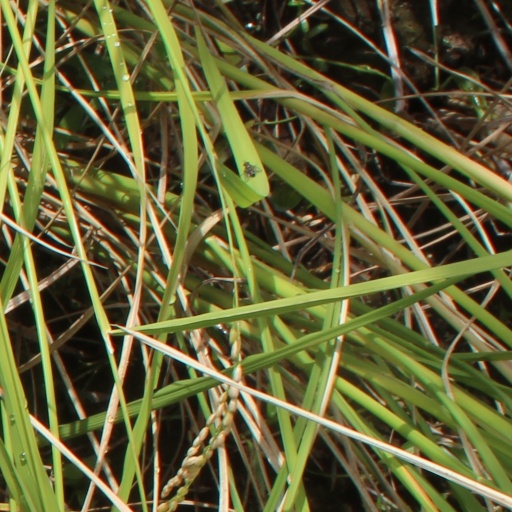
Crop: rice